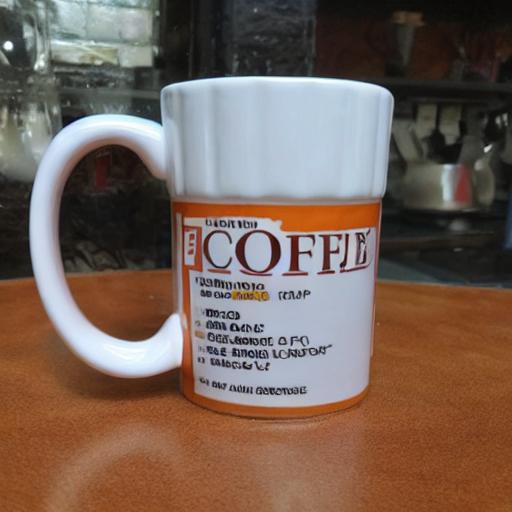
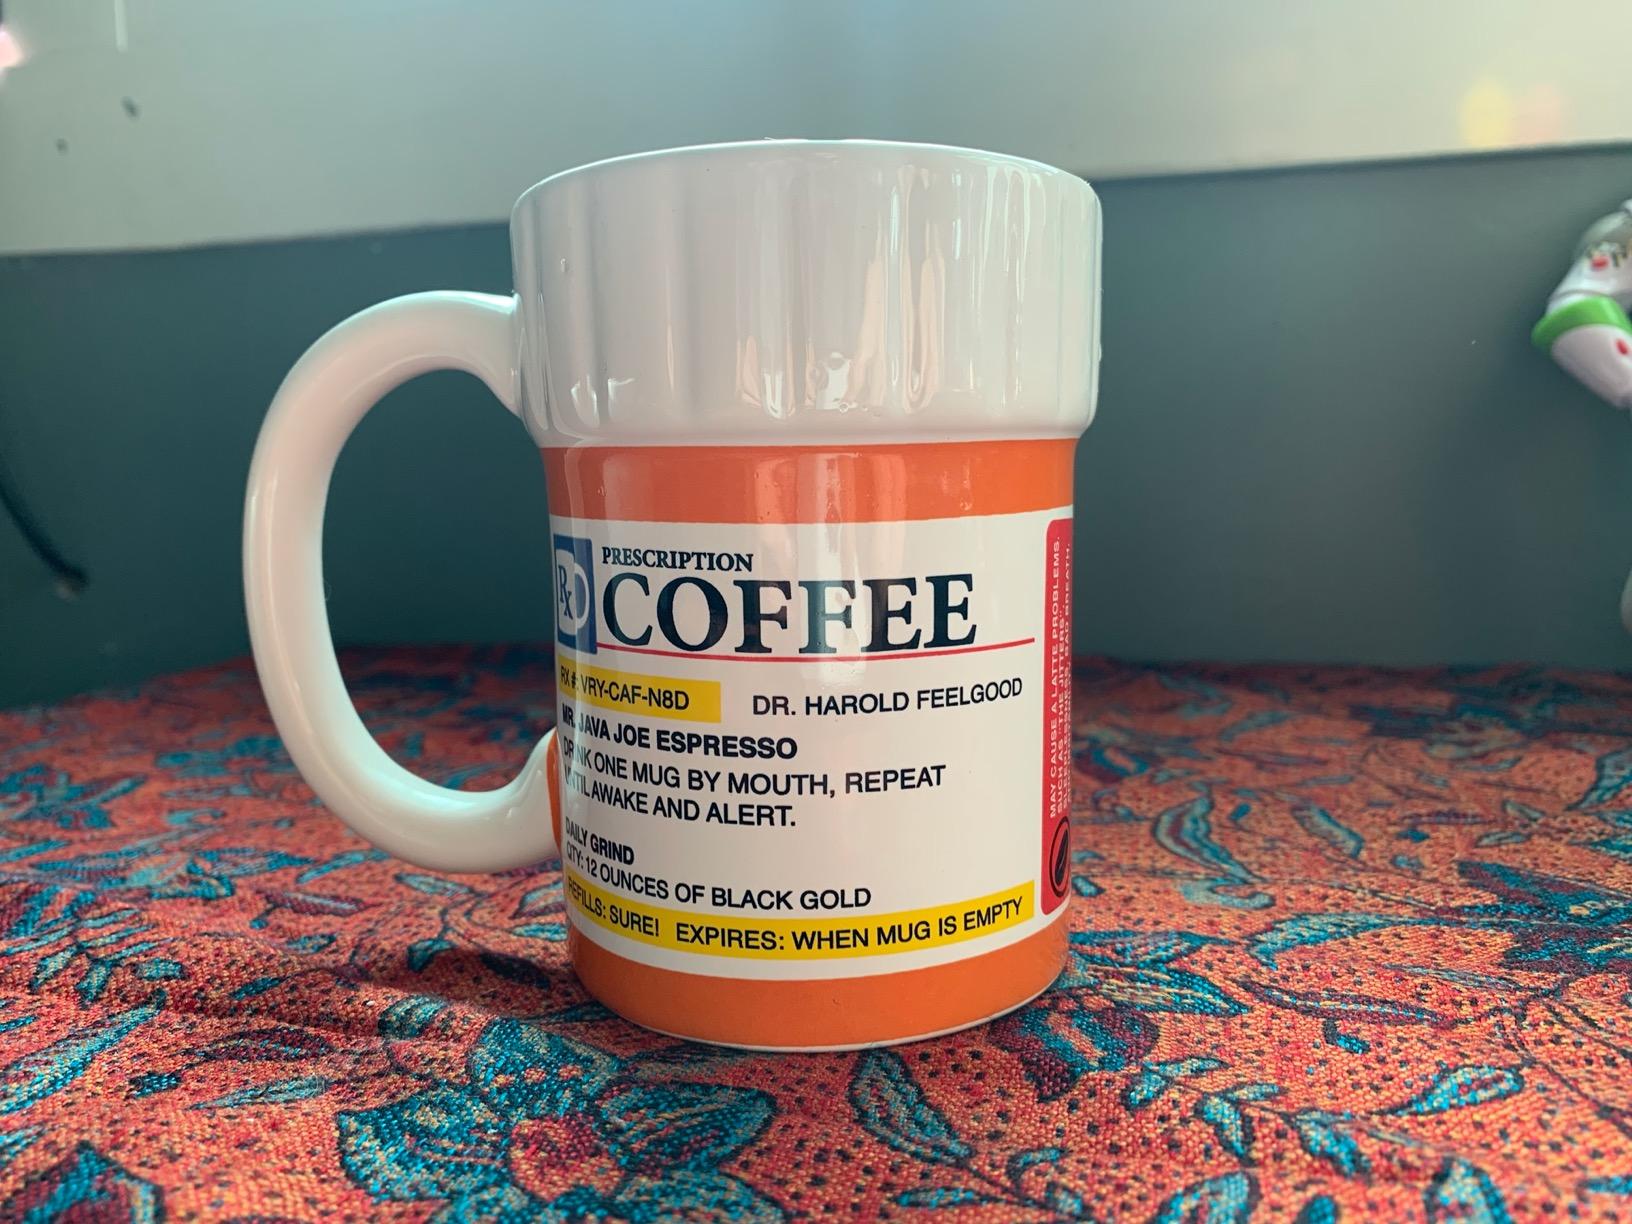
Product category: items_mug
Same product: no